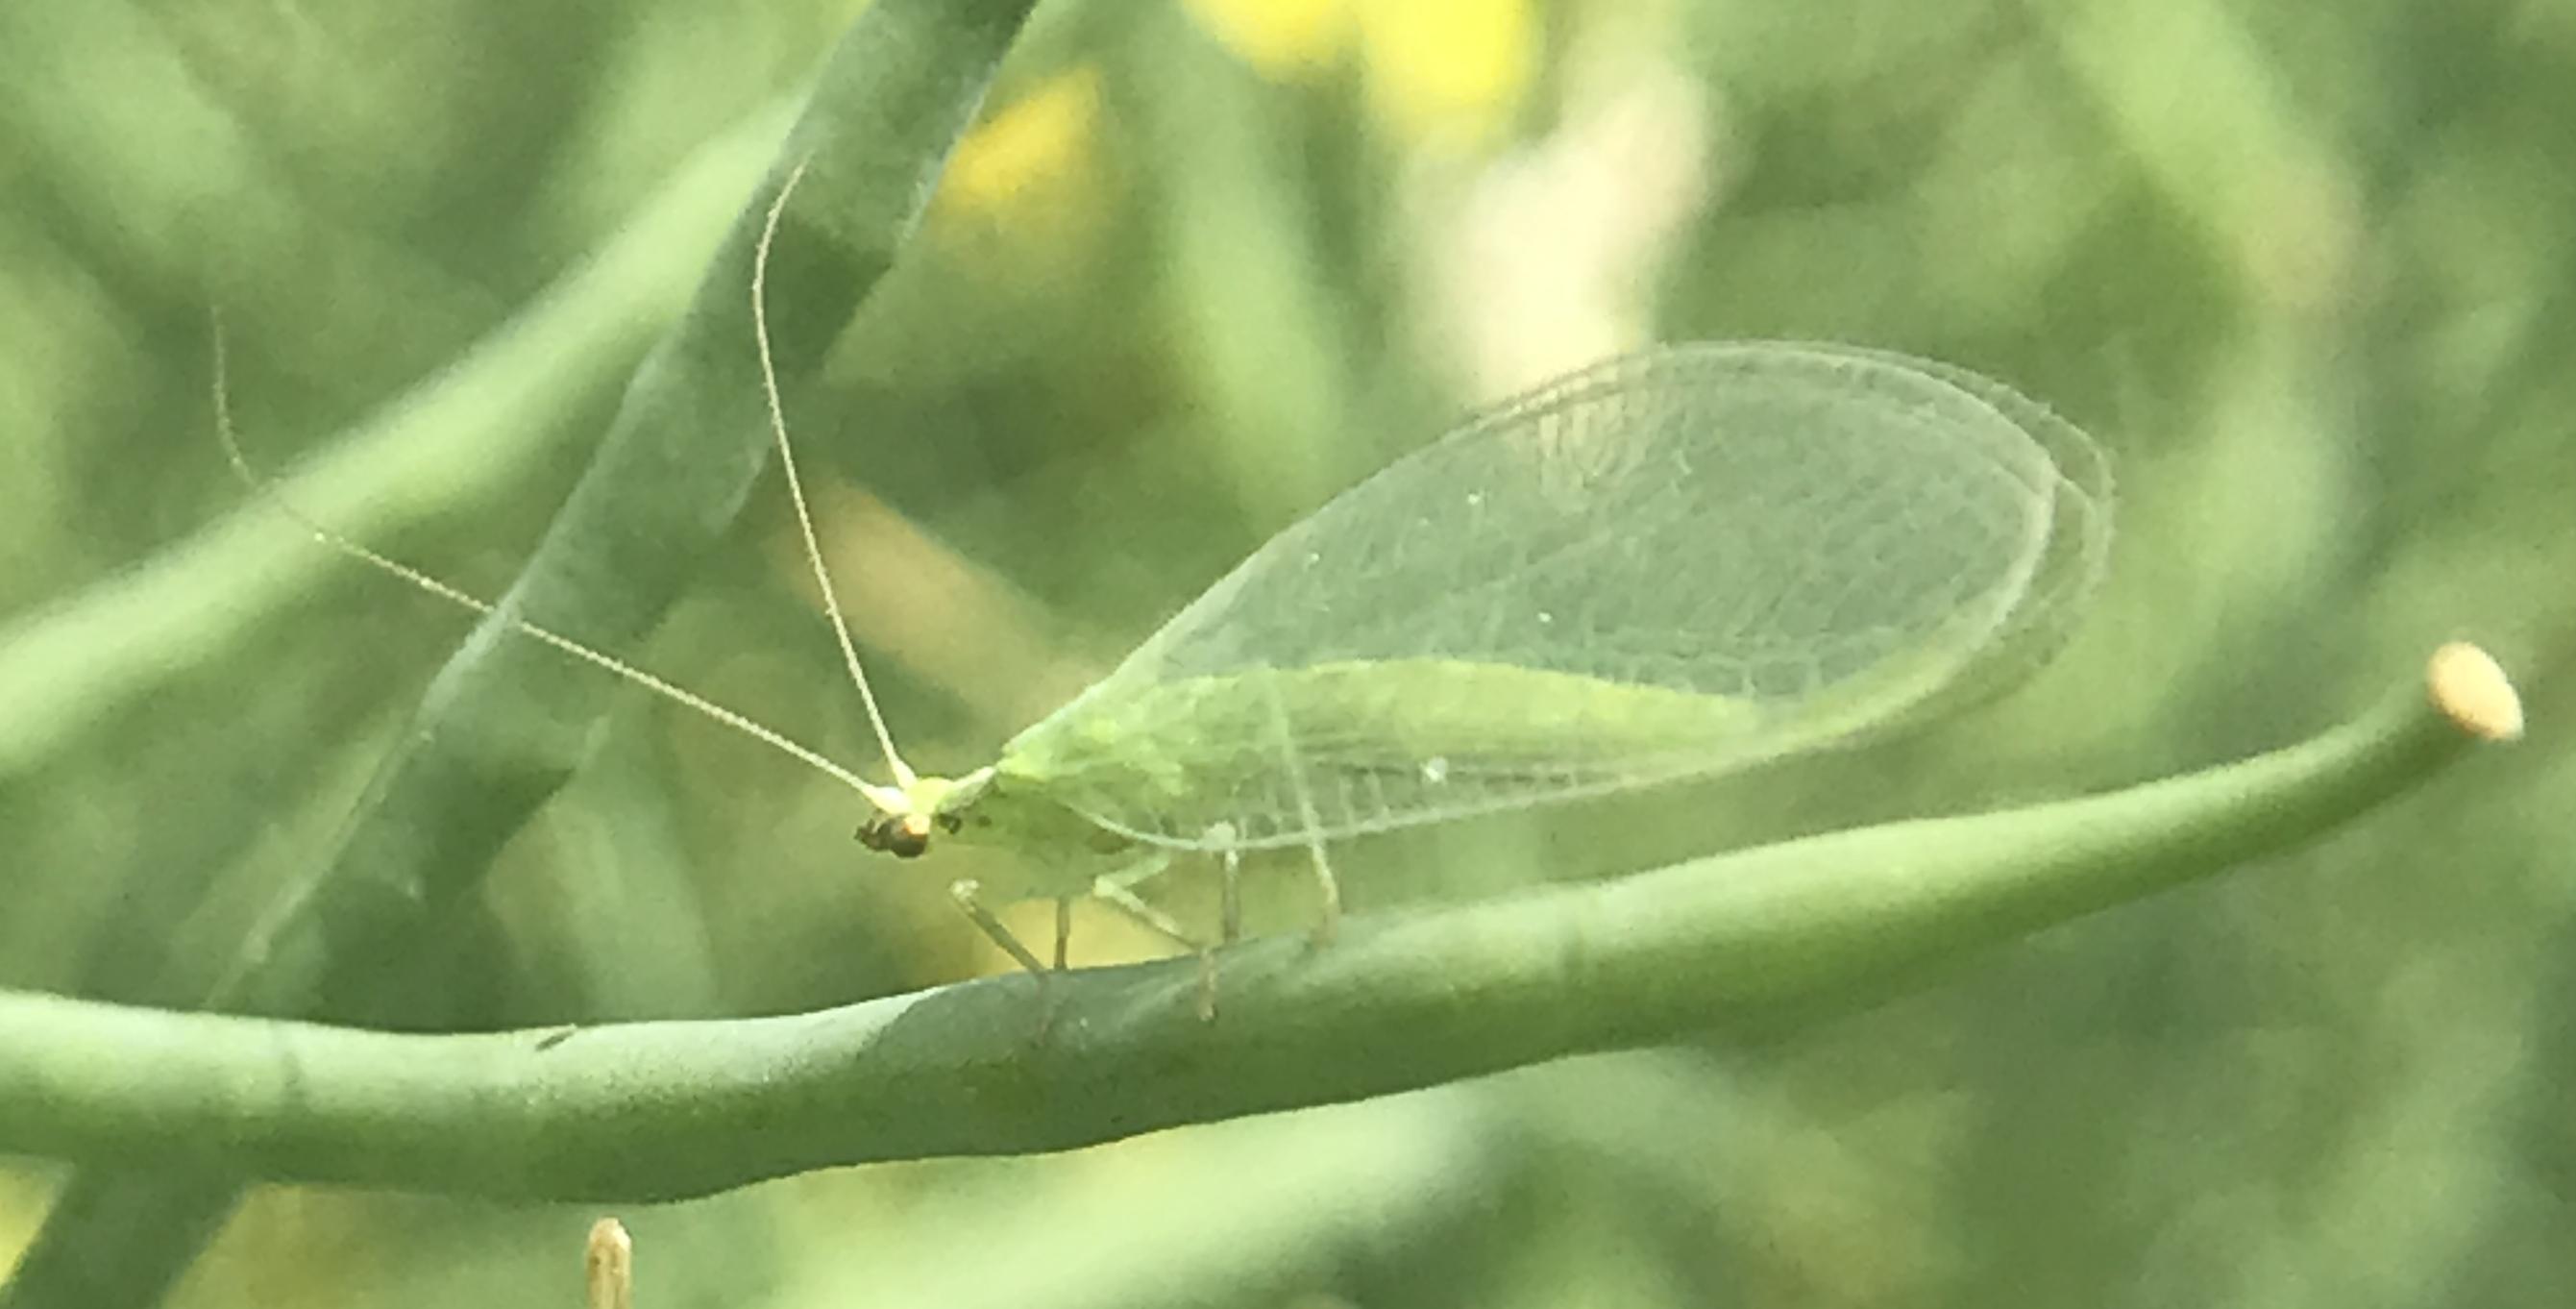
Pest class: predators